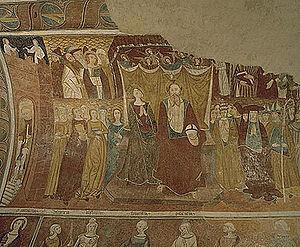
Un monastère est un ensemble de bâtiments où vit une communauté religieuse de moines ou de moniales. Il en existe dans les religions chrétiennes et bouddhiste.